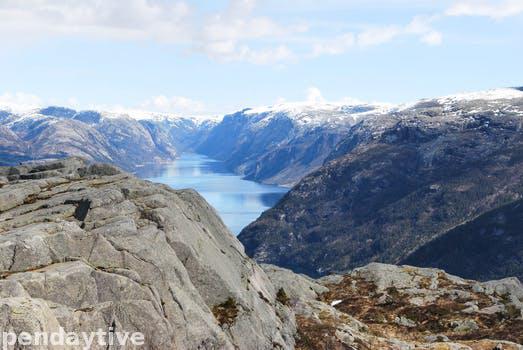
Label: Watermark